Bow Street

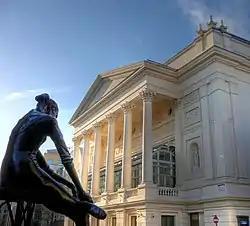
Bow Street entrance to the Royal Opera House

There has been a theatre on or near Bow Street since the first opened in 1732, designed by Edward Shepherd for the actor John Rich. Rich also lived on Bow Street between 1754 and 1761. The presence of the theatre gave the area a reputation for prostitution and changed the character of Bow Street. The first theatre was destroyed by fire in 1808, and a second building, designed by Robert Smirke, opened the following year, but was also destroyed by fire in 1856. The third building was designed by Edward Middleton Barry and opened in 1858. The Floral Hall, part of Barry's redevelopment, was badly damaged by fire in 1956, but the remainder survived through the 20th century. A £9.75 million modernisation and extension scheme took place between 1994 and 2000, including a reconstruction of the Floral Hall.